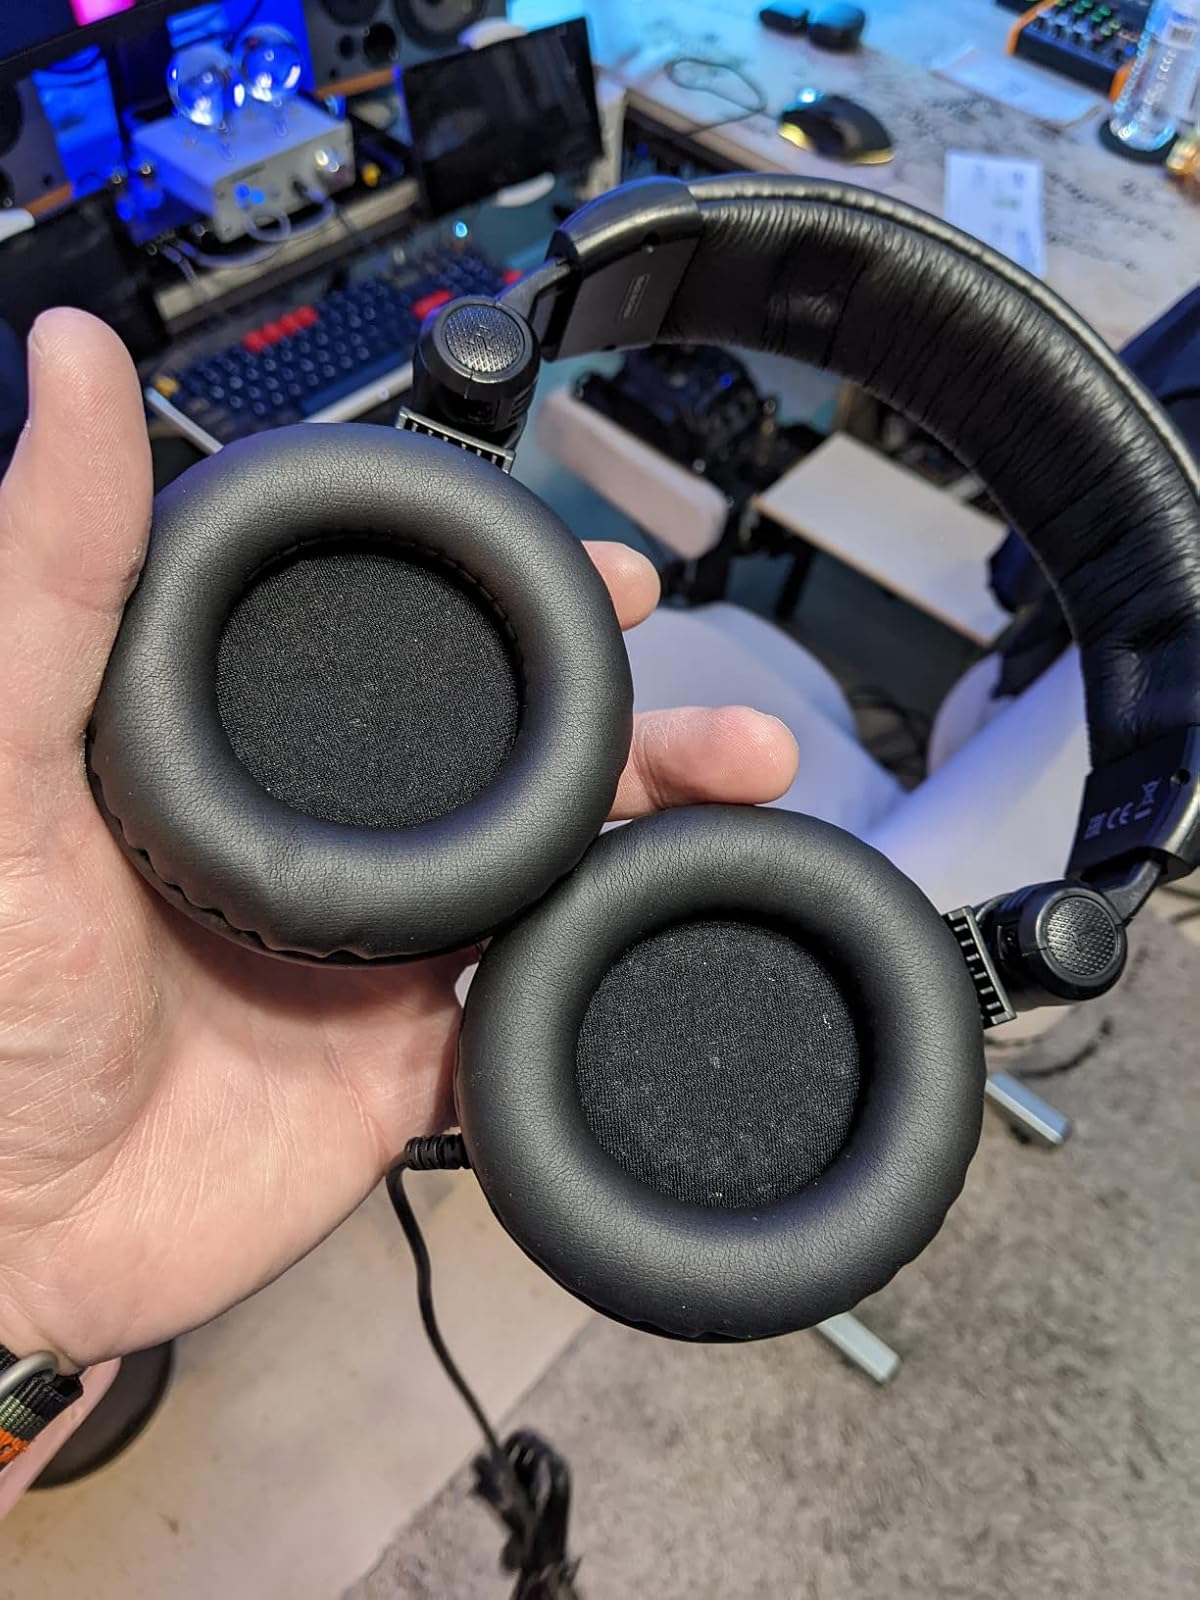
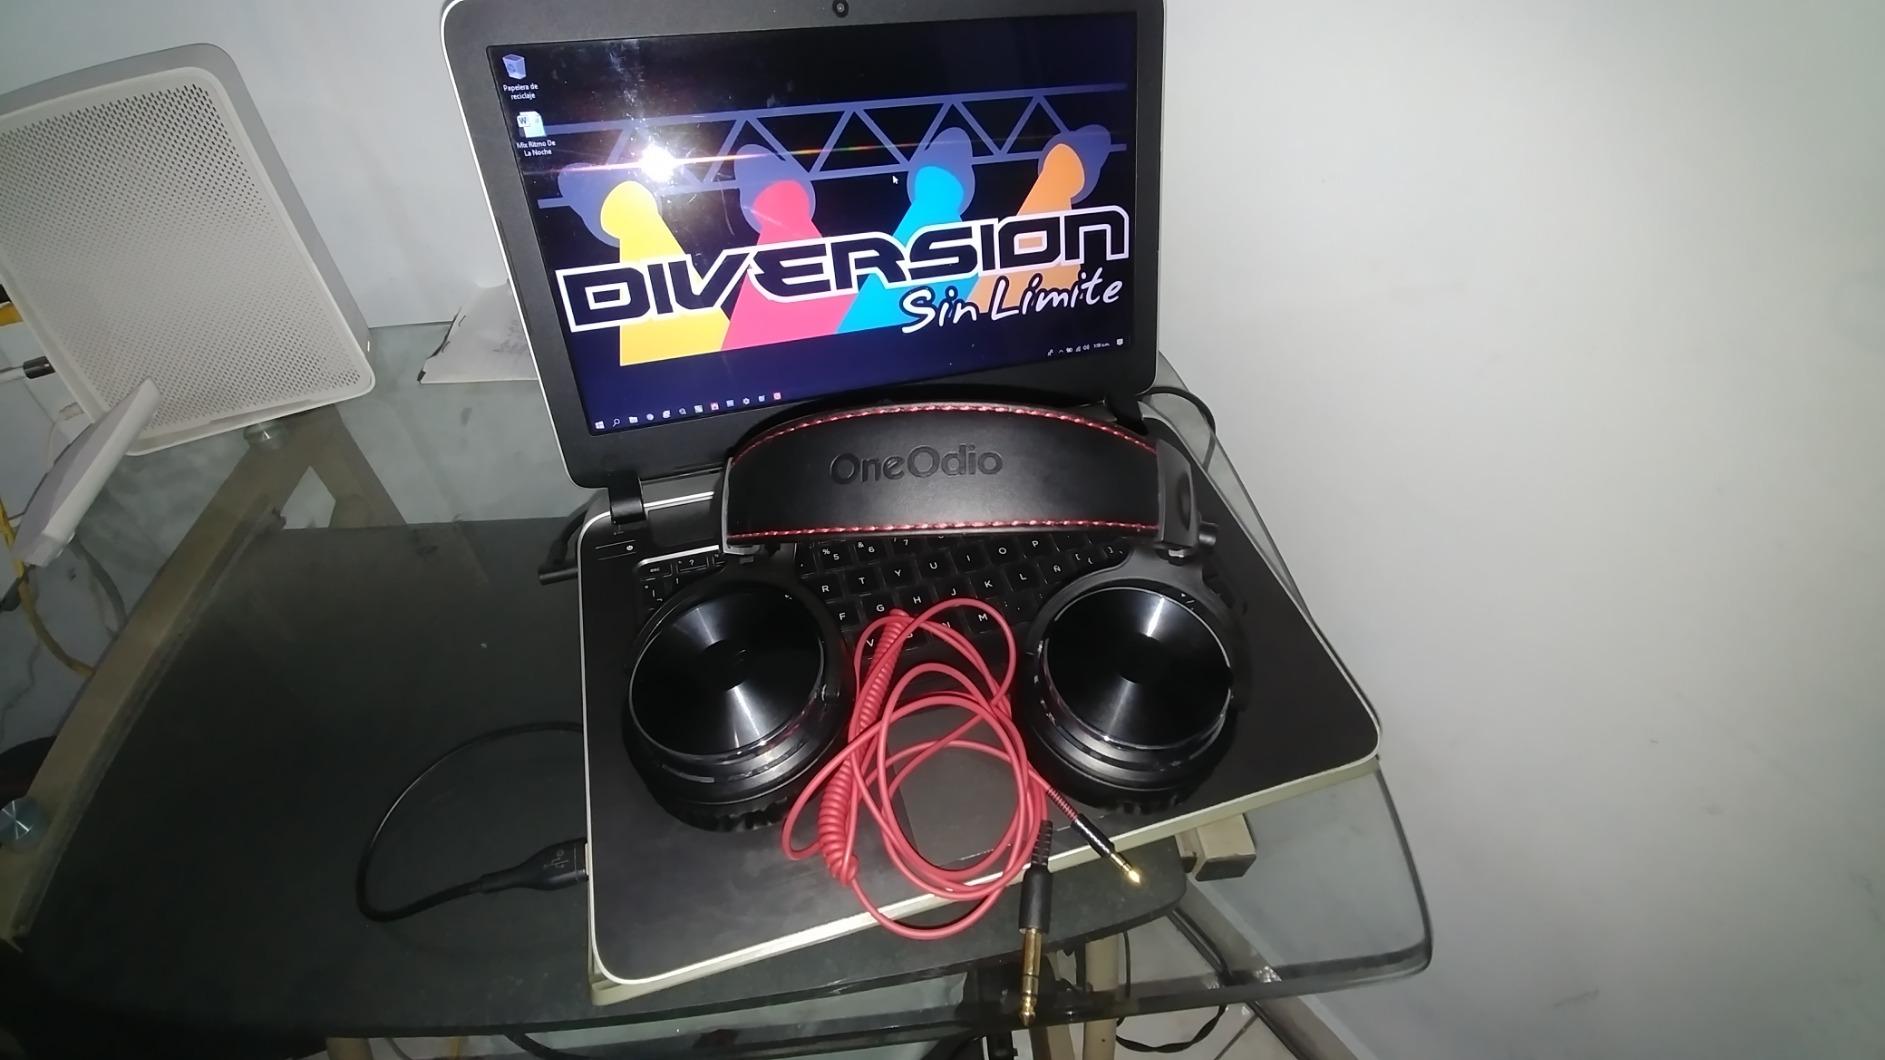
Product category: headphones
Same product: no